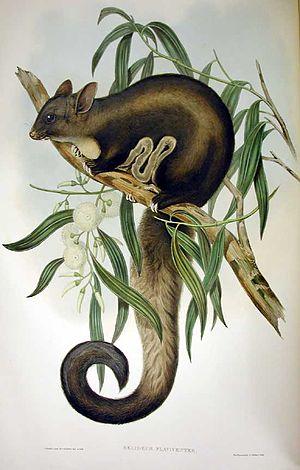
Le Petaurus australis; en anglais : The Yellow-bellied Glider ou the Fluffy Glider est la plus grande espèce du genre Petaurus et la deuxième des planeurs.